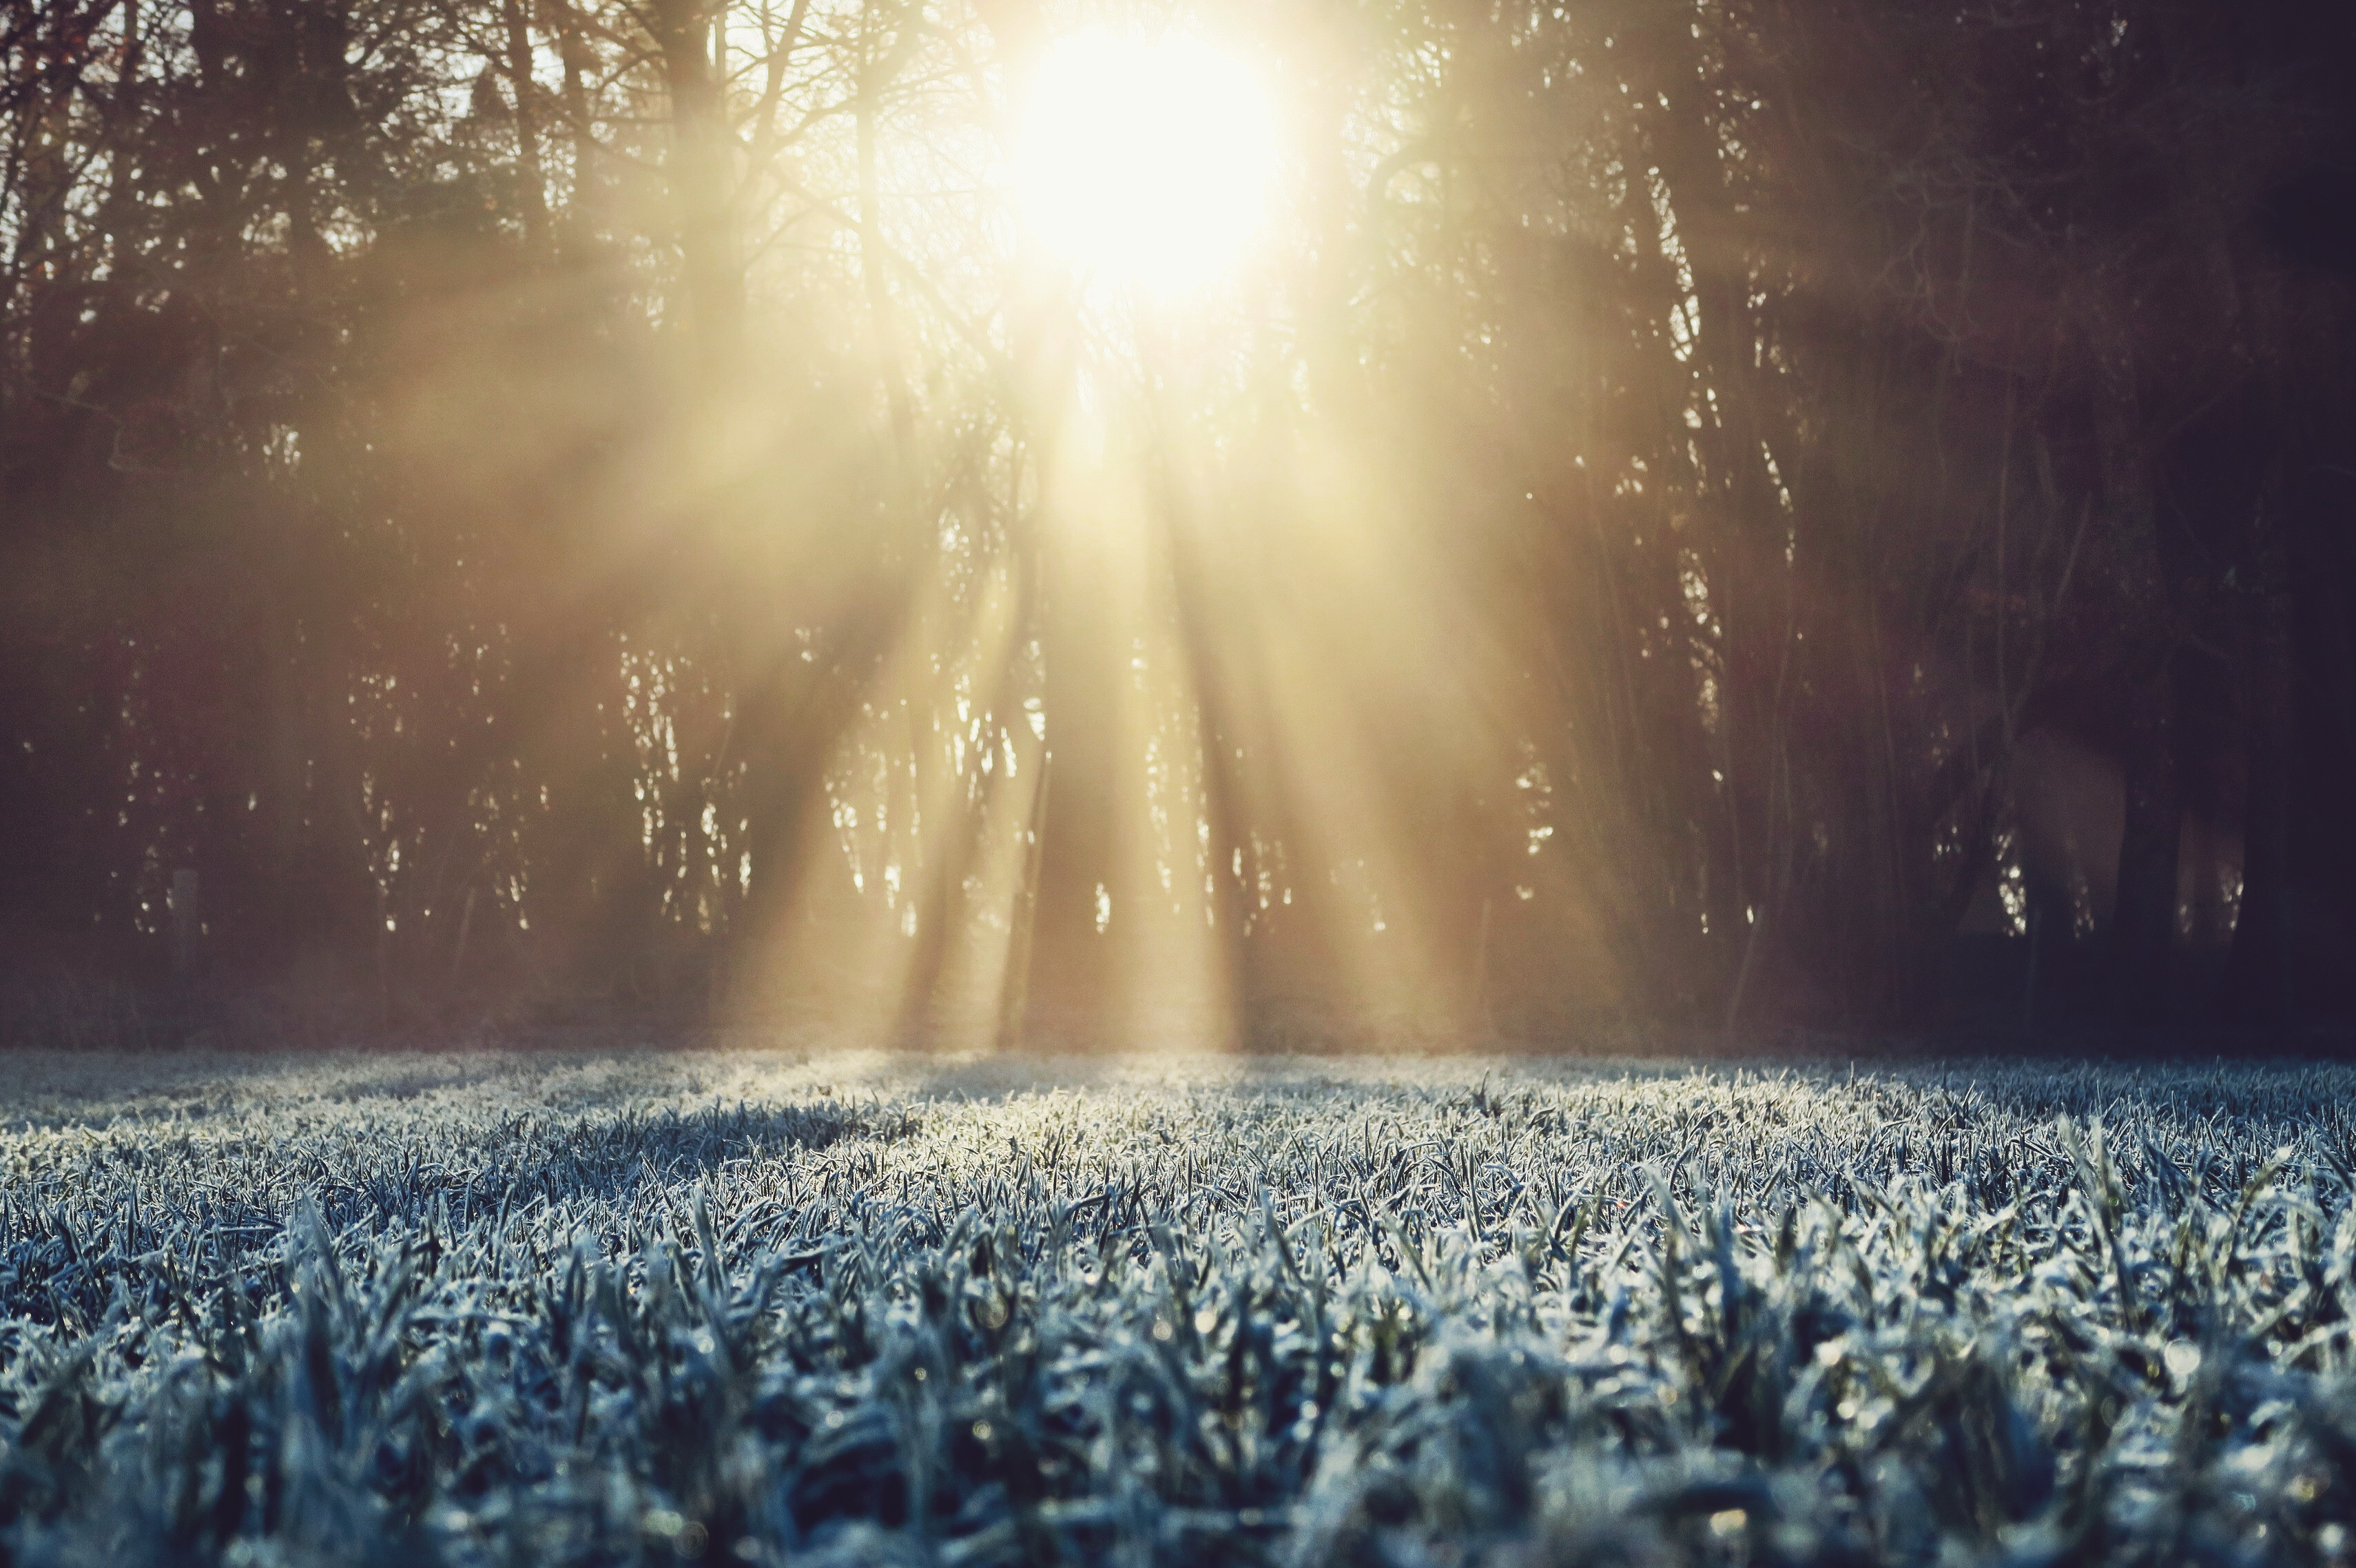
grass, snow, light, sunlight, morning, flower, frost, reflection, weather, atmospheric phenomenon